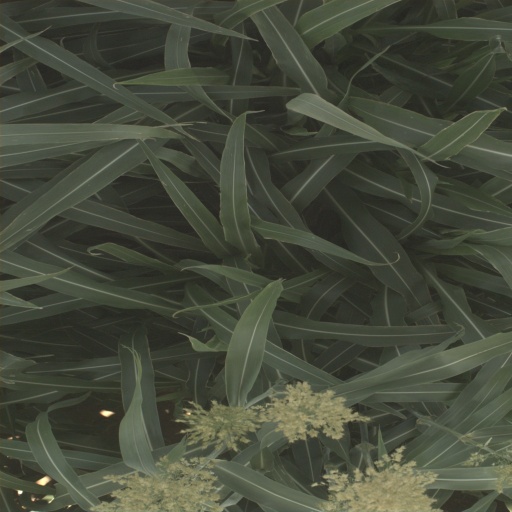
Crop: sorghum